Dorothy Tree

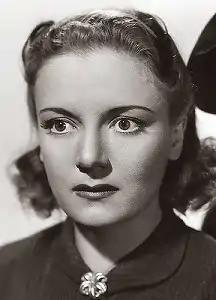
Dorothy Tree, 1939

Tree attracted attention as a feminine menace on the screen as the hairdresser-spy, Hilda Kleinhauer, in the Warner Bros. drama "Confessions of a Nazi Spy" (1939) starring Edward G. Robinson, which won the National Board of Review Award for Best Film – English Language. Her performance immediately won her the role as Reni Vonich, head of a spy ring attempting to steal the latest in technology, in Paramount's sci-fi drama "Television Spy" (1939). She was signed by RKO to portray the important role as Elizabeth Edwards, Mary Todd's sister, in "Abe Lincoln in Illinois" (1940) starring Raymond Massey.